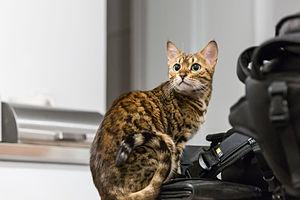
Jeune Bengal femelle de trois ans.
Le bengal est une race de chat originaire des États-Unis. Cette race de taille moyenne à grande, par rapport aux autres chats, se caractérise par sa fourrure ressemblant à celle du Chat léopard du Bengale, une espèce de chat sauvage dont il est issu, par croisement avec des chats domestiques.